List of artworks in the collection of the Royal Society of Chemistry

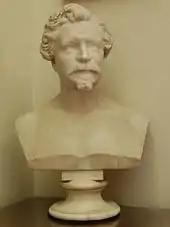
Augustus Wilhelm von Hofmann bust – Burlington House

The marble bust representing the German chemist August Wilhelm von Hofmann was introduced to the Chemical Society in 1876 by Mr James Duncan: